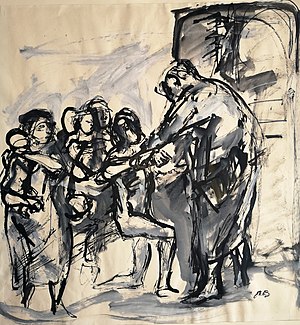
Elisa Maria Boglino / Værker
Bibelsk motiv. Elisa Maria Boglino. Blandet teknik. Ca. 1960.
Tuschtegning af bibelsk motiv, mand der knæler foran Jesus, kvinde med barn i forgrunden
Elisa Johanne Rosa Maria Boglino var en dansk-italiensk malerinde og avantgardekunstner.